Mexican National Cruiserweight Championship

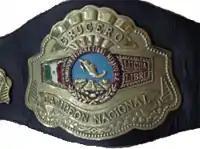
The championship belt

The Mexican National Cruiserweight Championship ("Campeonato Nacional Crucero" in Spanish) is a national Mexican singles professional wrestling championship controlled by "Comisión de Box y Lucha Libre Mexico D.F." ("Mexico City Boxing and Wrestling Commission"). From its establishment in 1983, no one promotion promoted the championship but was shared between several Mexican promotions, and not exclusively by Empresa Mexicana de Lucha Libre (EMLL). In the mid-1990s AAA gained primary booking control of the championship. Being a professional wrestling championship, it was not won legitimately but via a scripted ending to a match or awarded to a wrestler because of a storyline. The official definition of the cruiserweight weightclass in Mexico is between and .